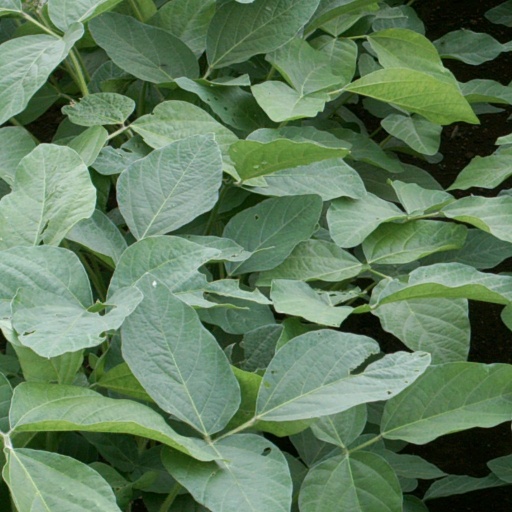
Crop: soybean